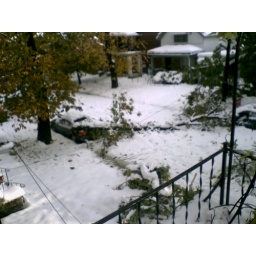
Yep, that's a tree laying in the road and on top of two cars.